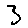
Label: 3